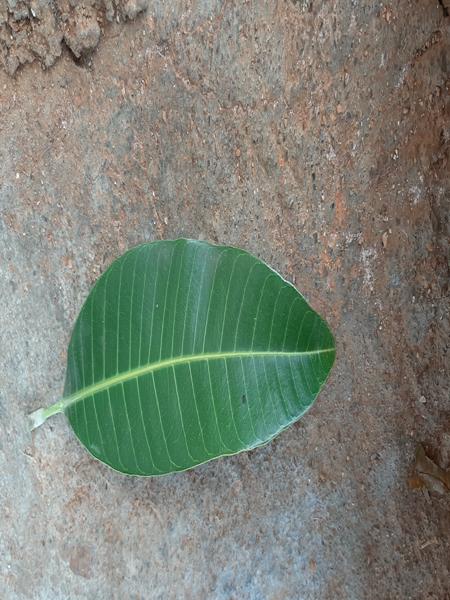
Plant: Mango